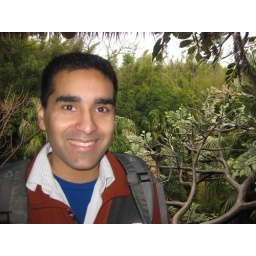
another bird in a tree house